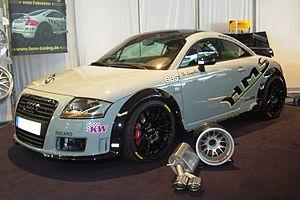
Le tuning, ou personnalisation automobile, est l'ensemble des modifications apportées à un véhicule de série afin d'améliorer ses performances ou son style, ou simplement de le rendre unique. Au cours des années, une industrie s'est développée autour du tuning, produisant des pièces et des services destinés à cette activité. Certaines compagnies vendent leurs propres véhicules modifiés ; on parle alors de « préparation automobile ».